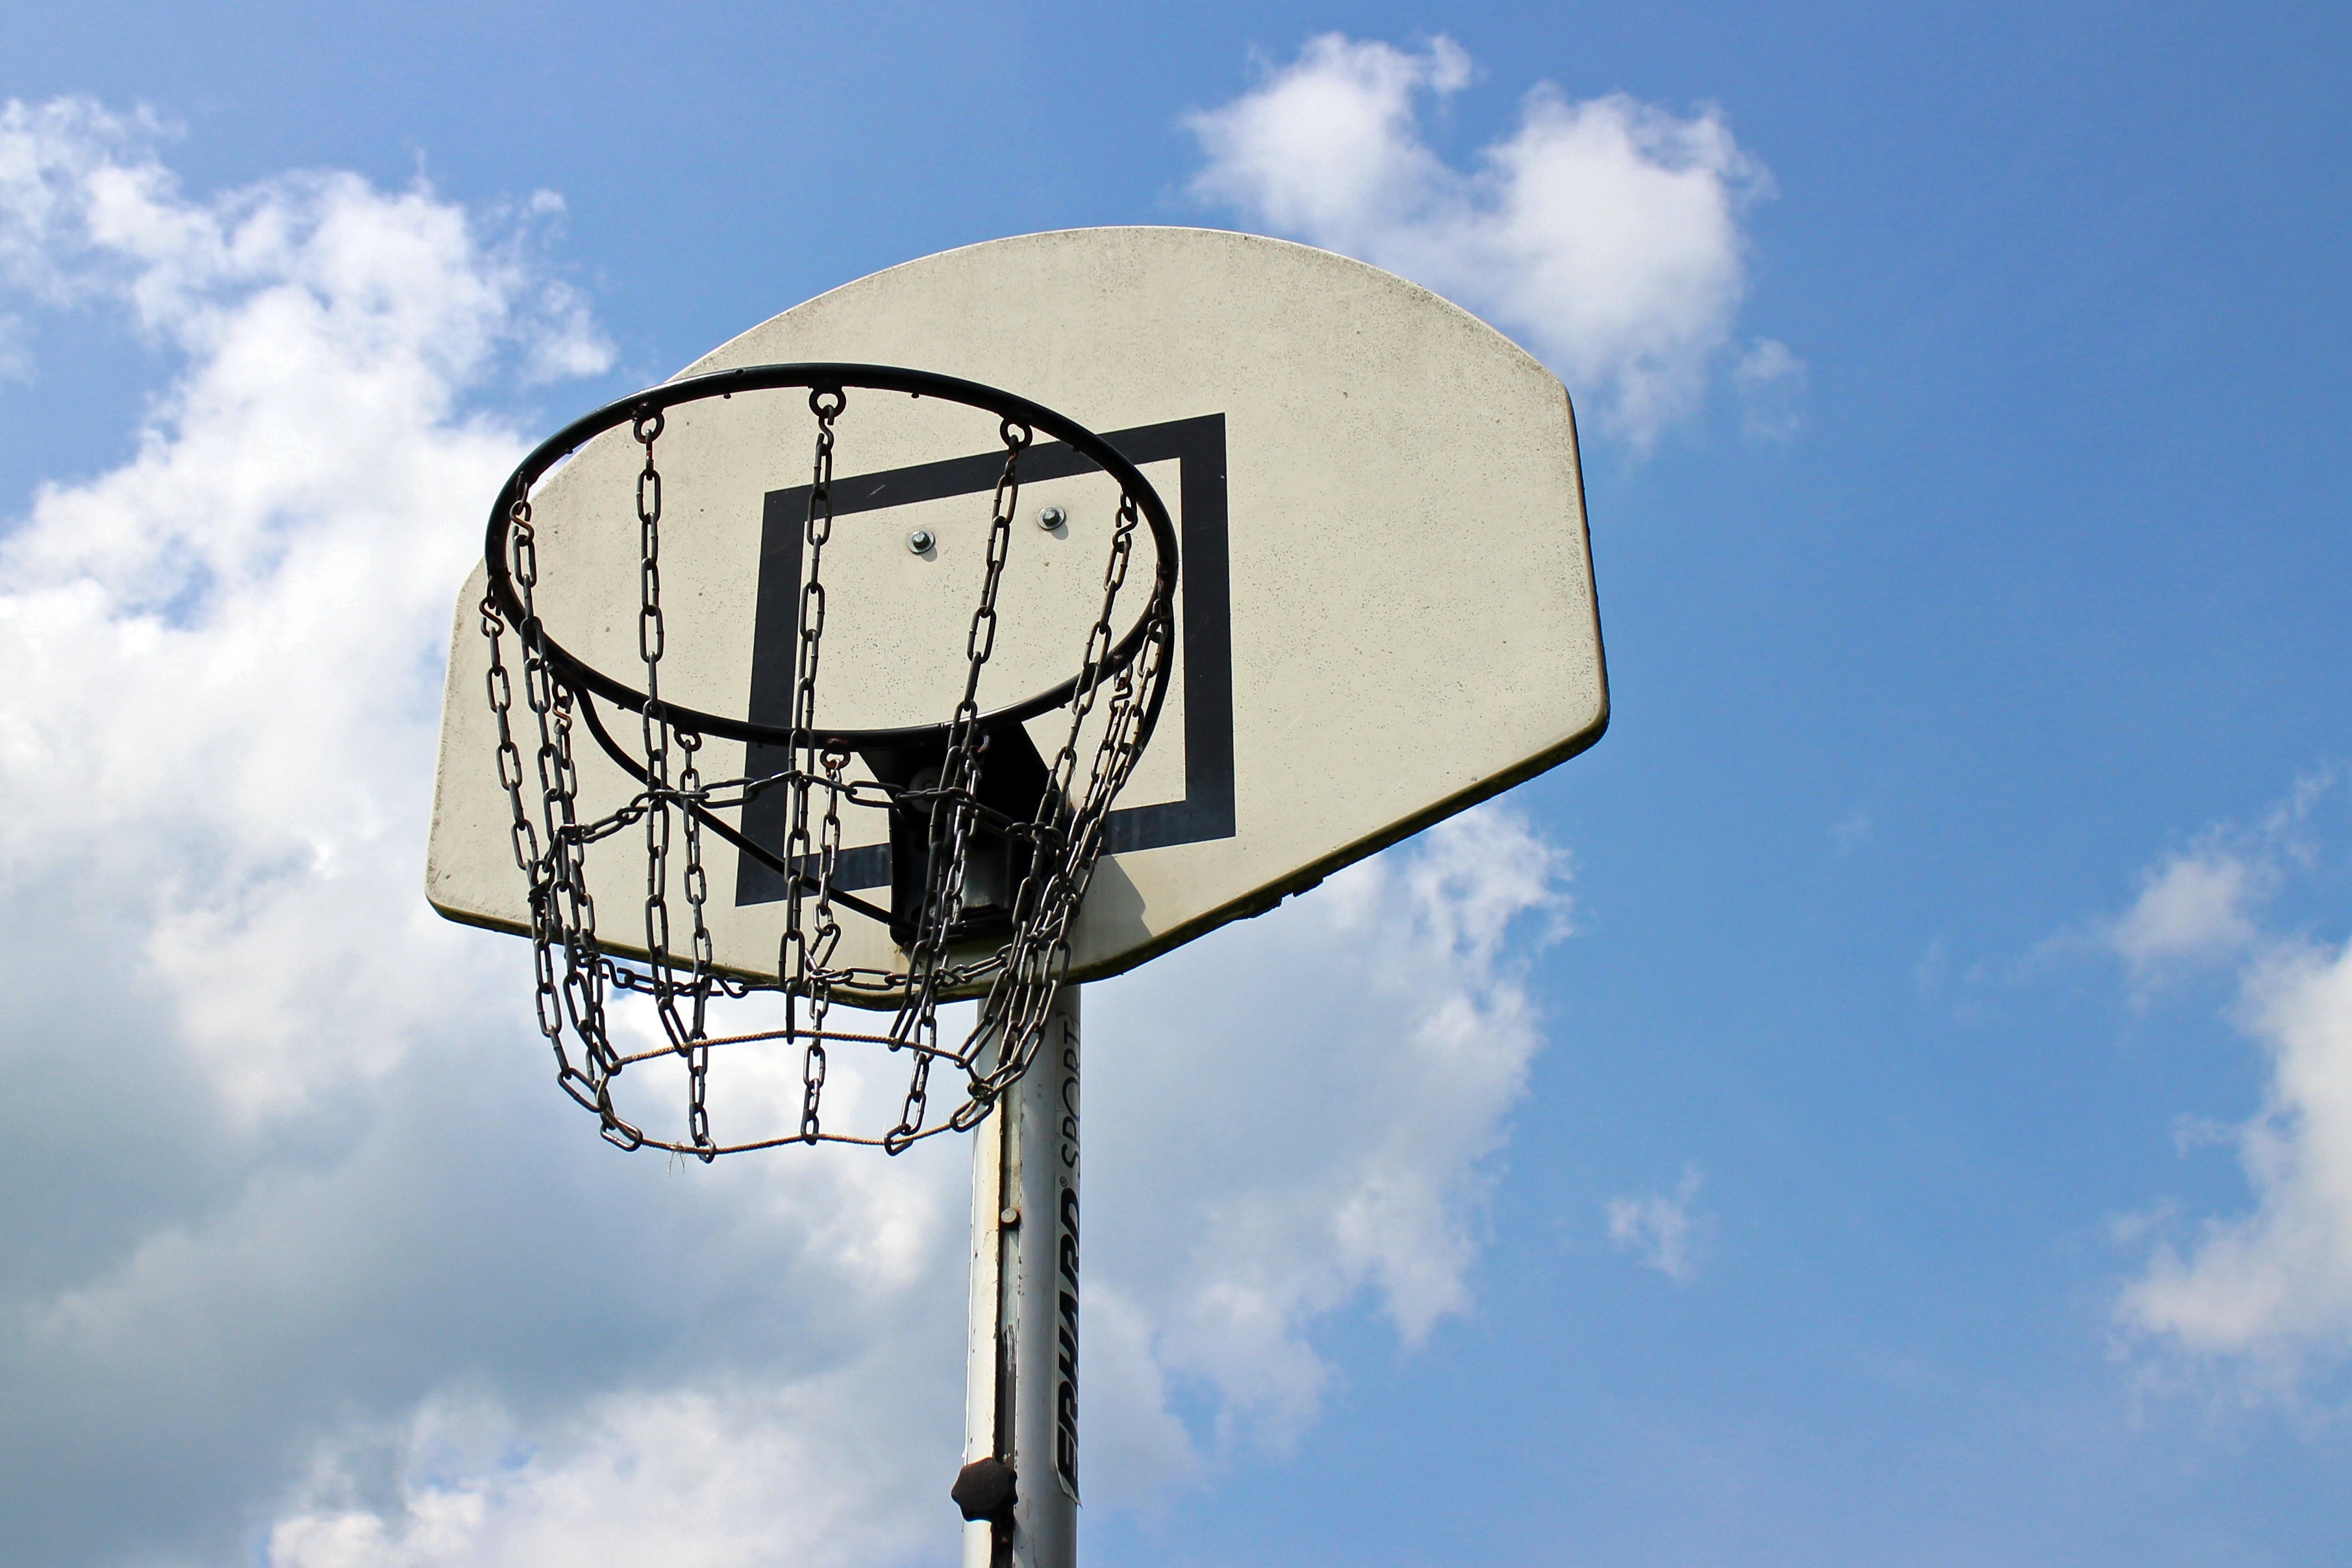
outdoor, sky, sport, play, advertising, sign, basketball, blue, street light, basket, signage, lighting, outside, light fixture, out, basketball hoop, in the free